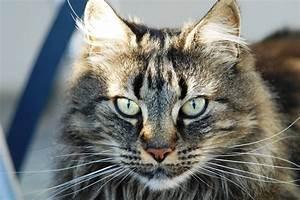
cat